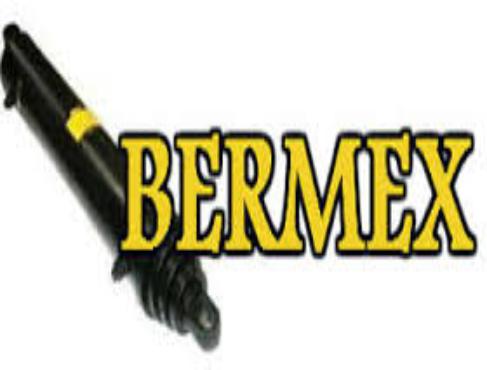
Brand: bermex
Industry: Necessities